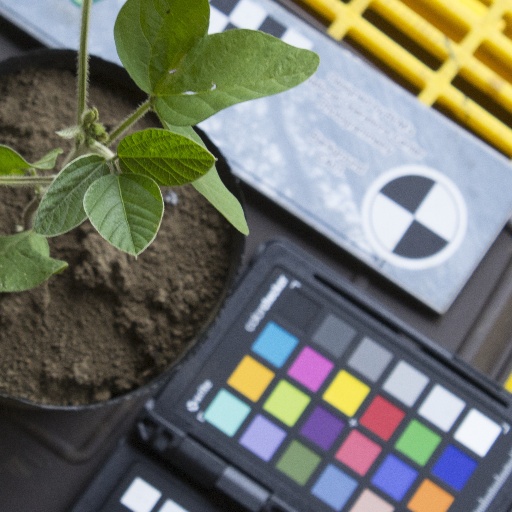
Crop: soybean